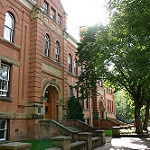
Label: buildings